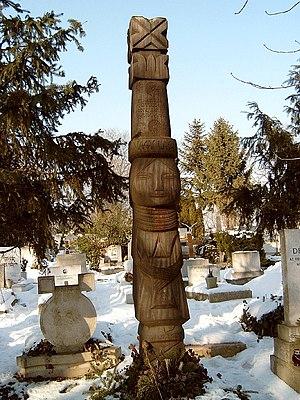
László Nagy est un poète hongrois.